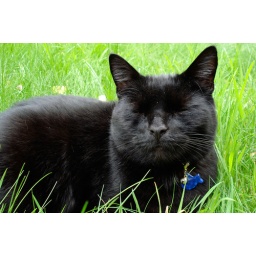
Flump sleeping in the grass